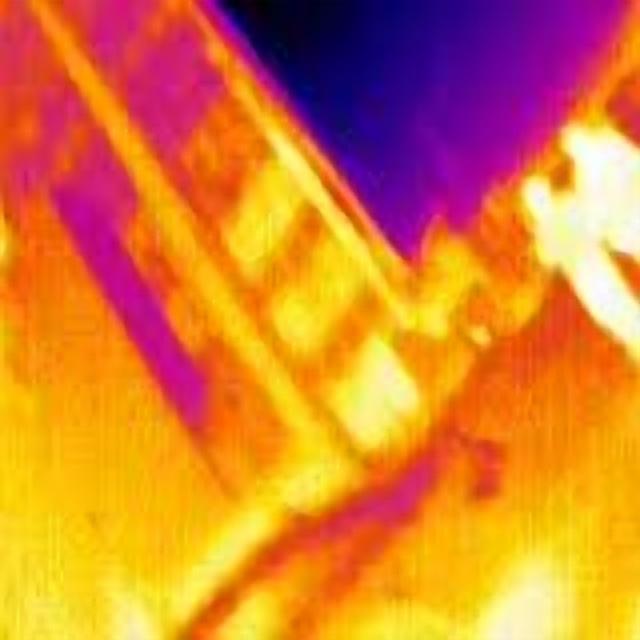
Detected objects:
label: person
label: person